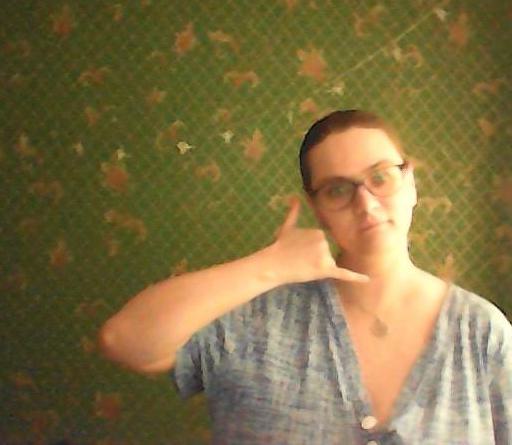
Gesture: call